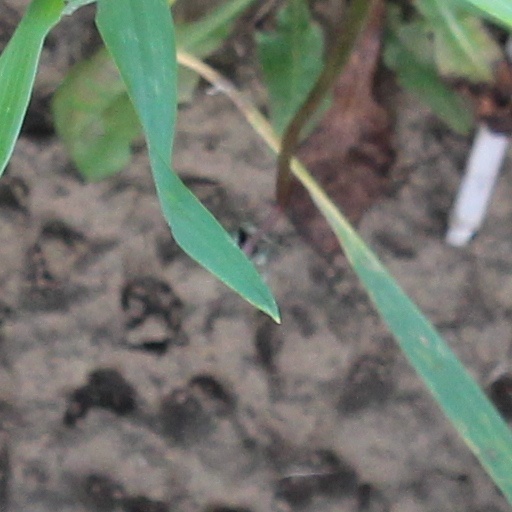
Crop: wheat